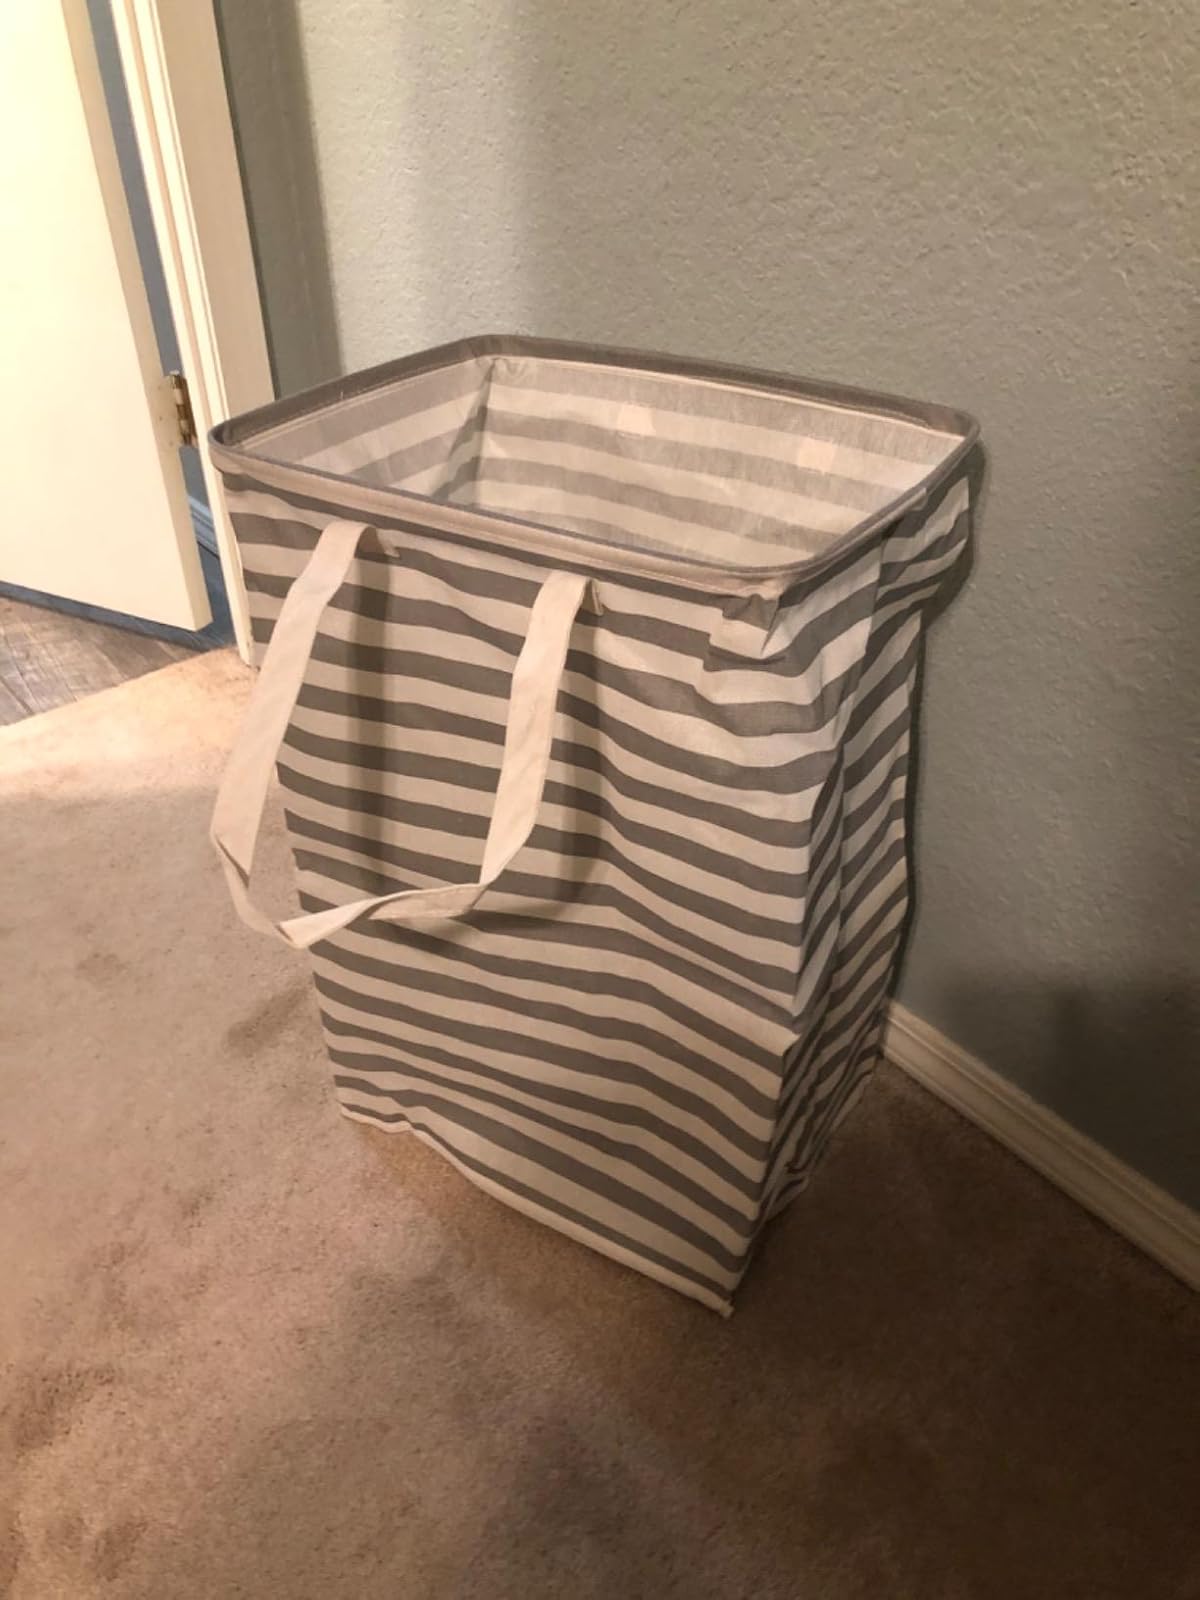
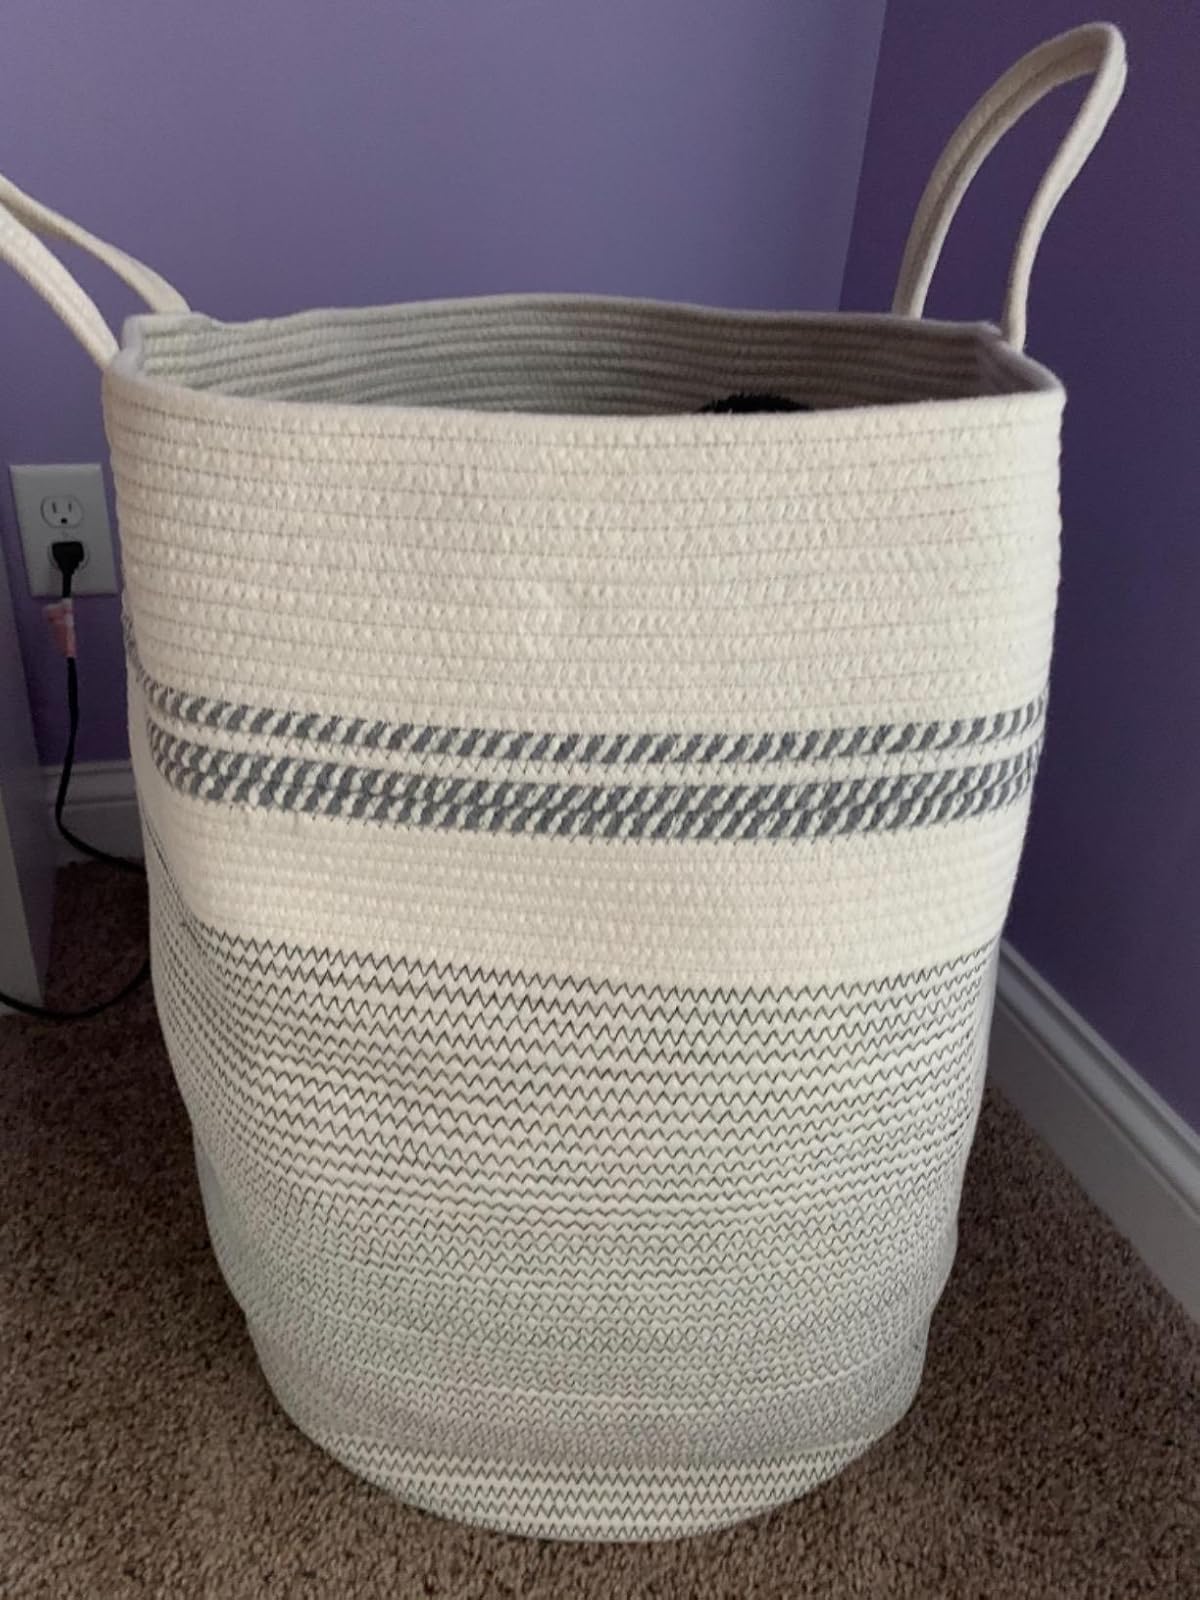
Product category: items_hamper
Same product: no